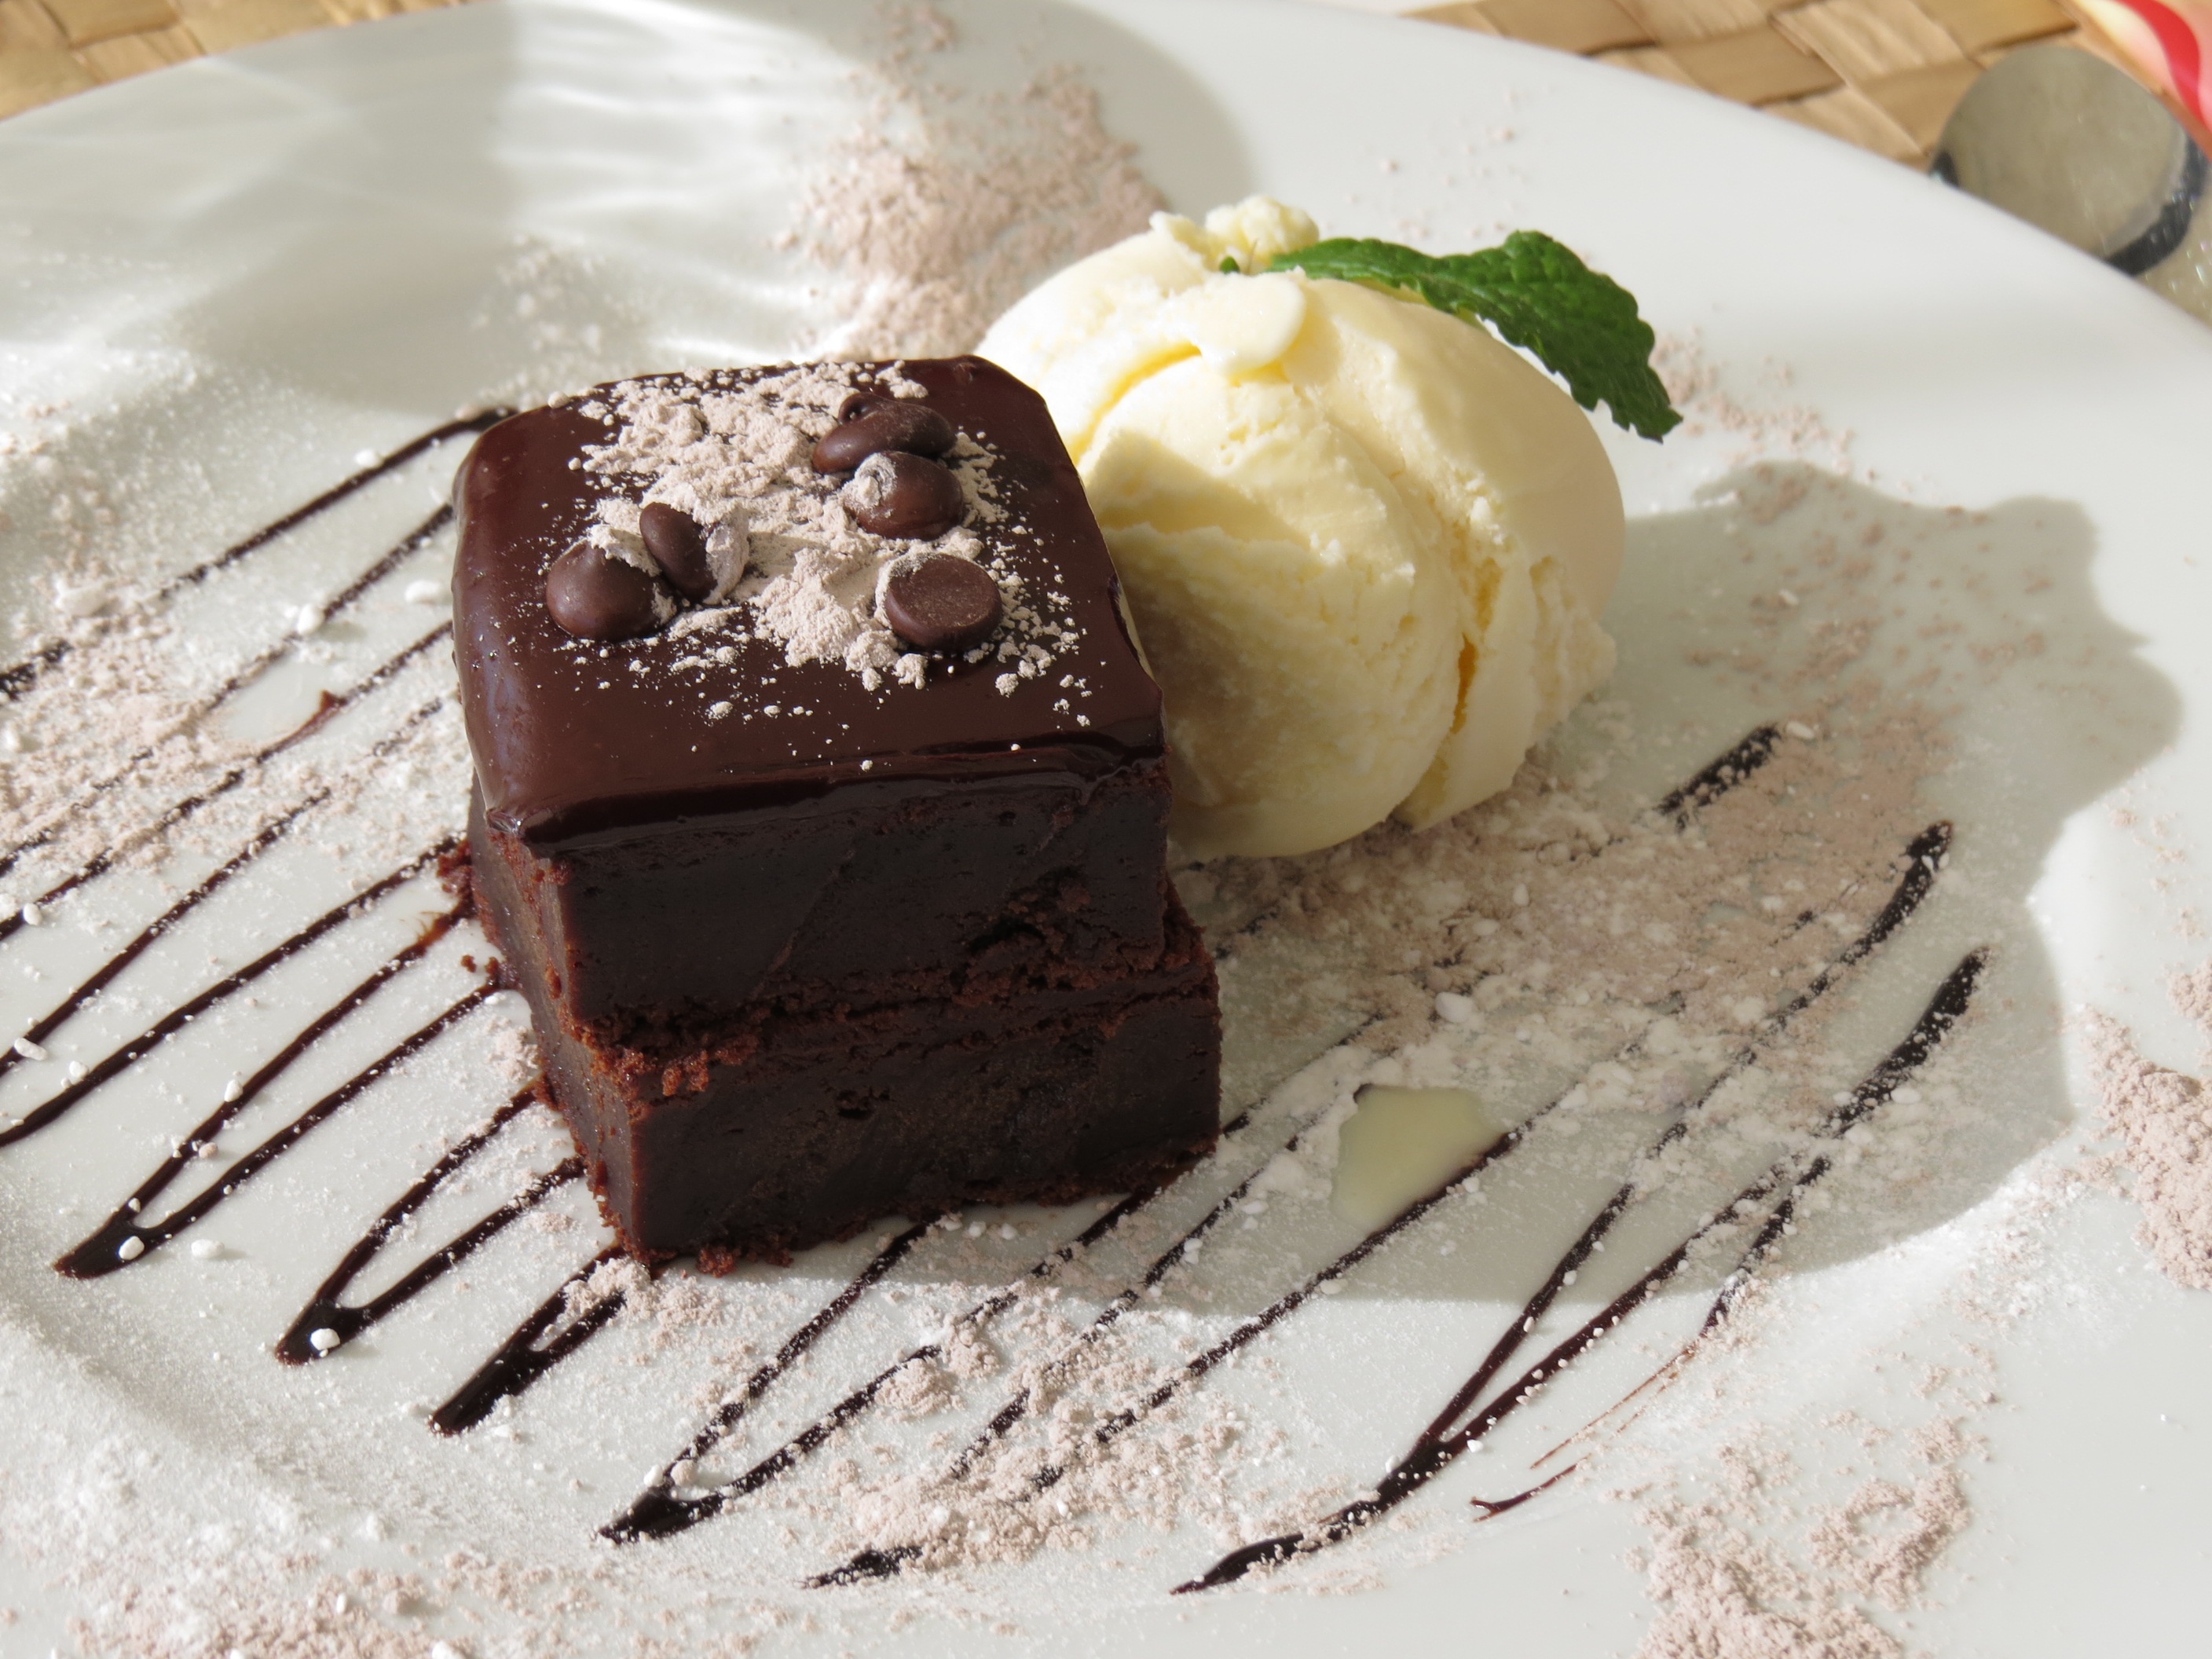
light, sweet, ice, dish, food, produce, breakfast, baking, dessert, cuisine, chocolate cake, coconut, icing, sweetness, flavor, chocolate brownie, semifreddo